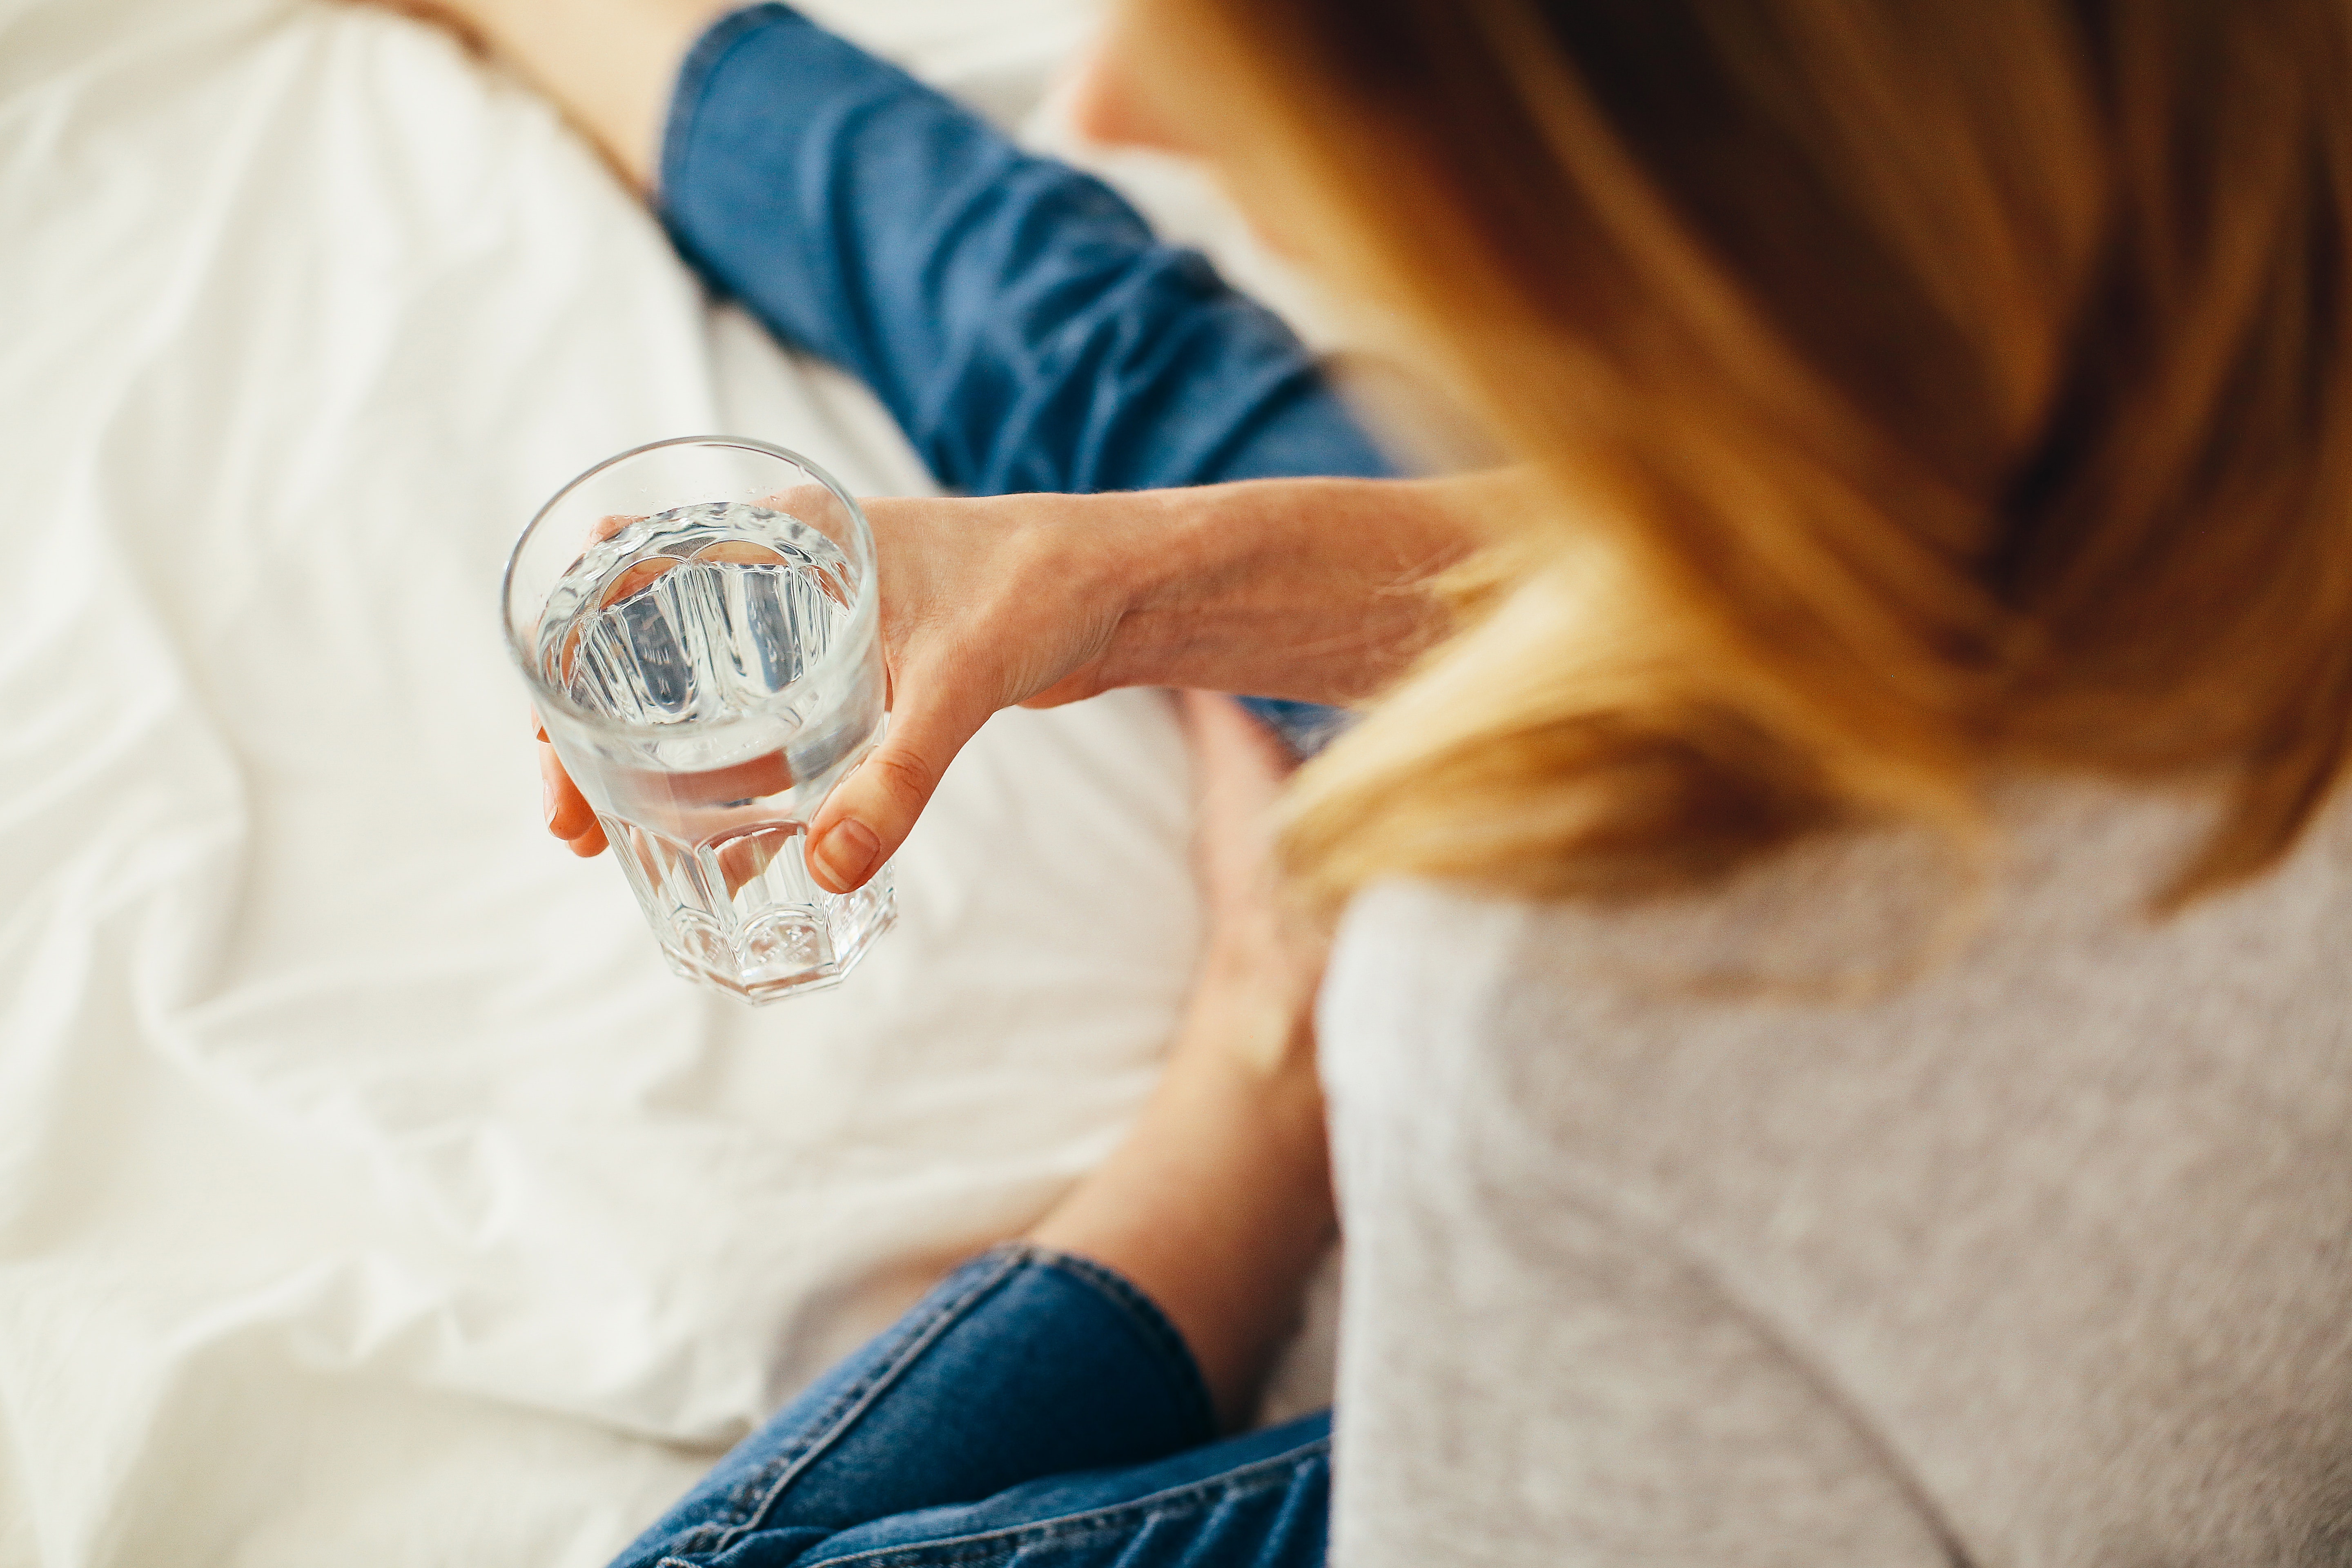
blue, photograph, girl, shoulder, hand, stemware, glass, neck